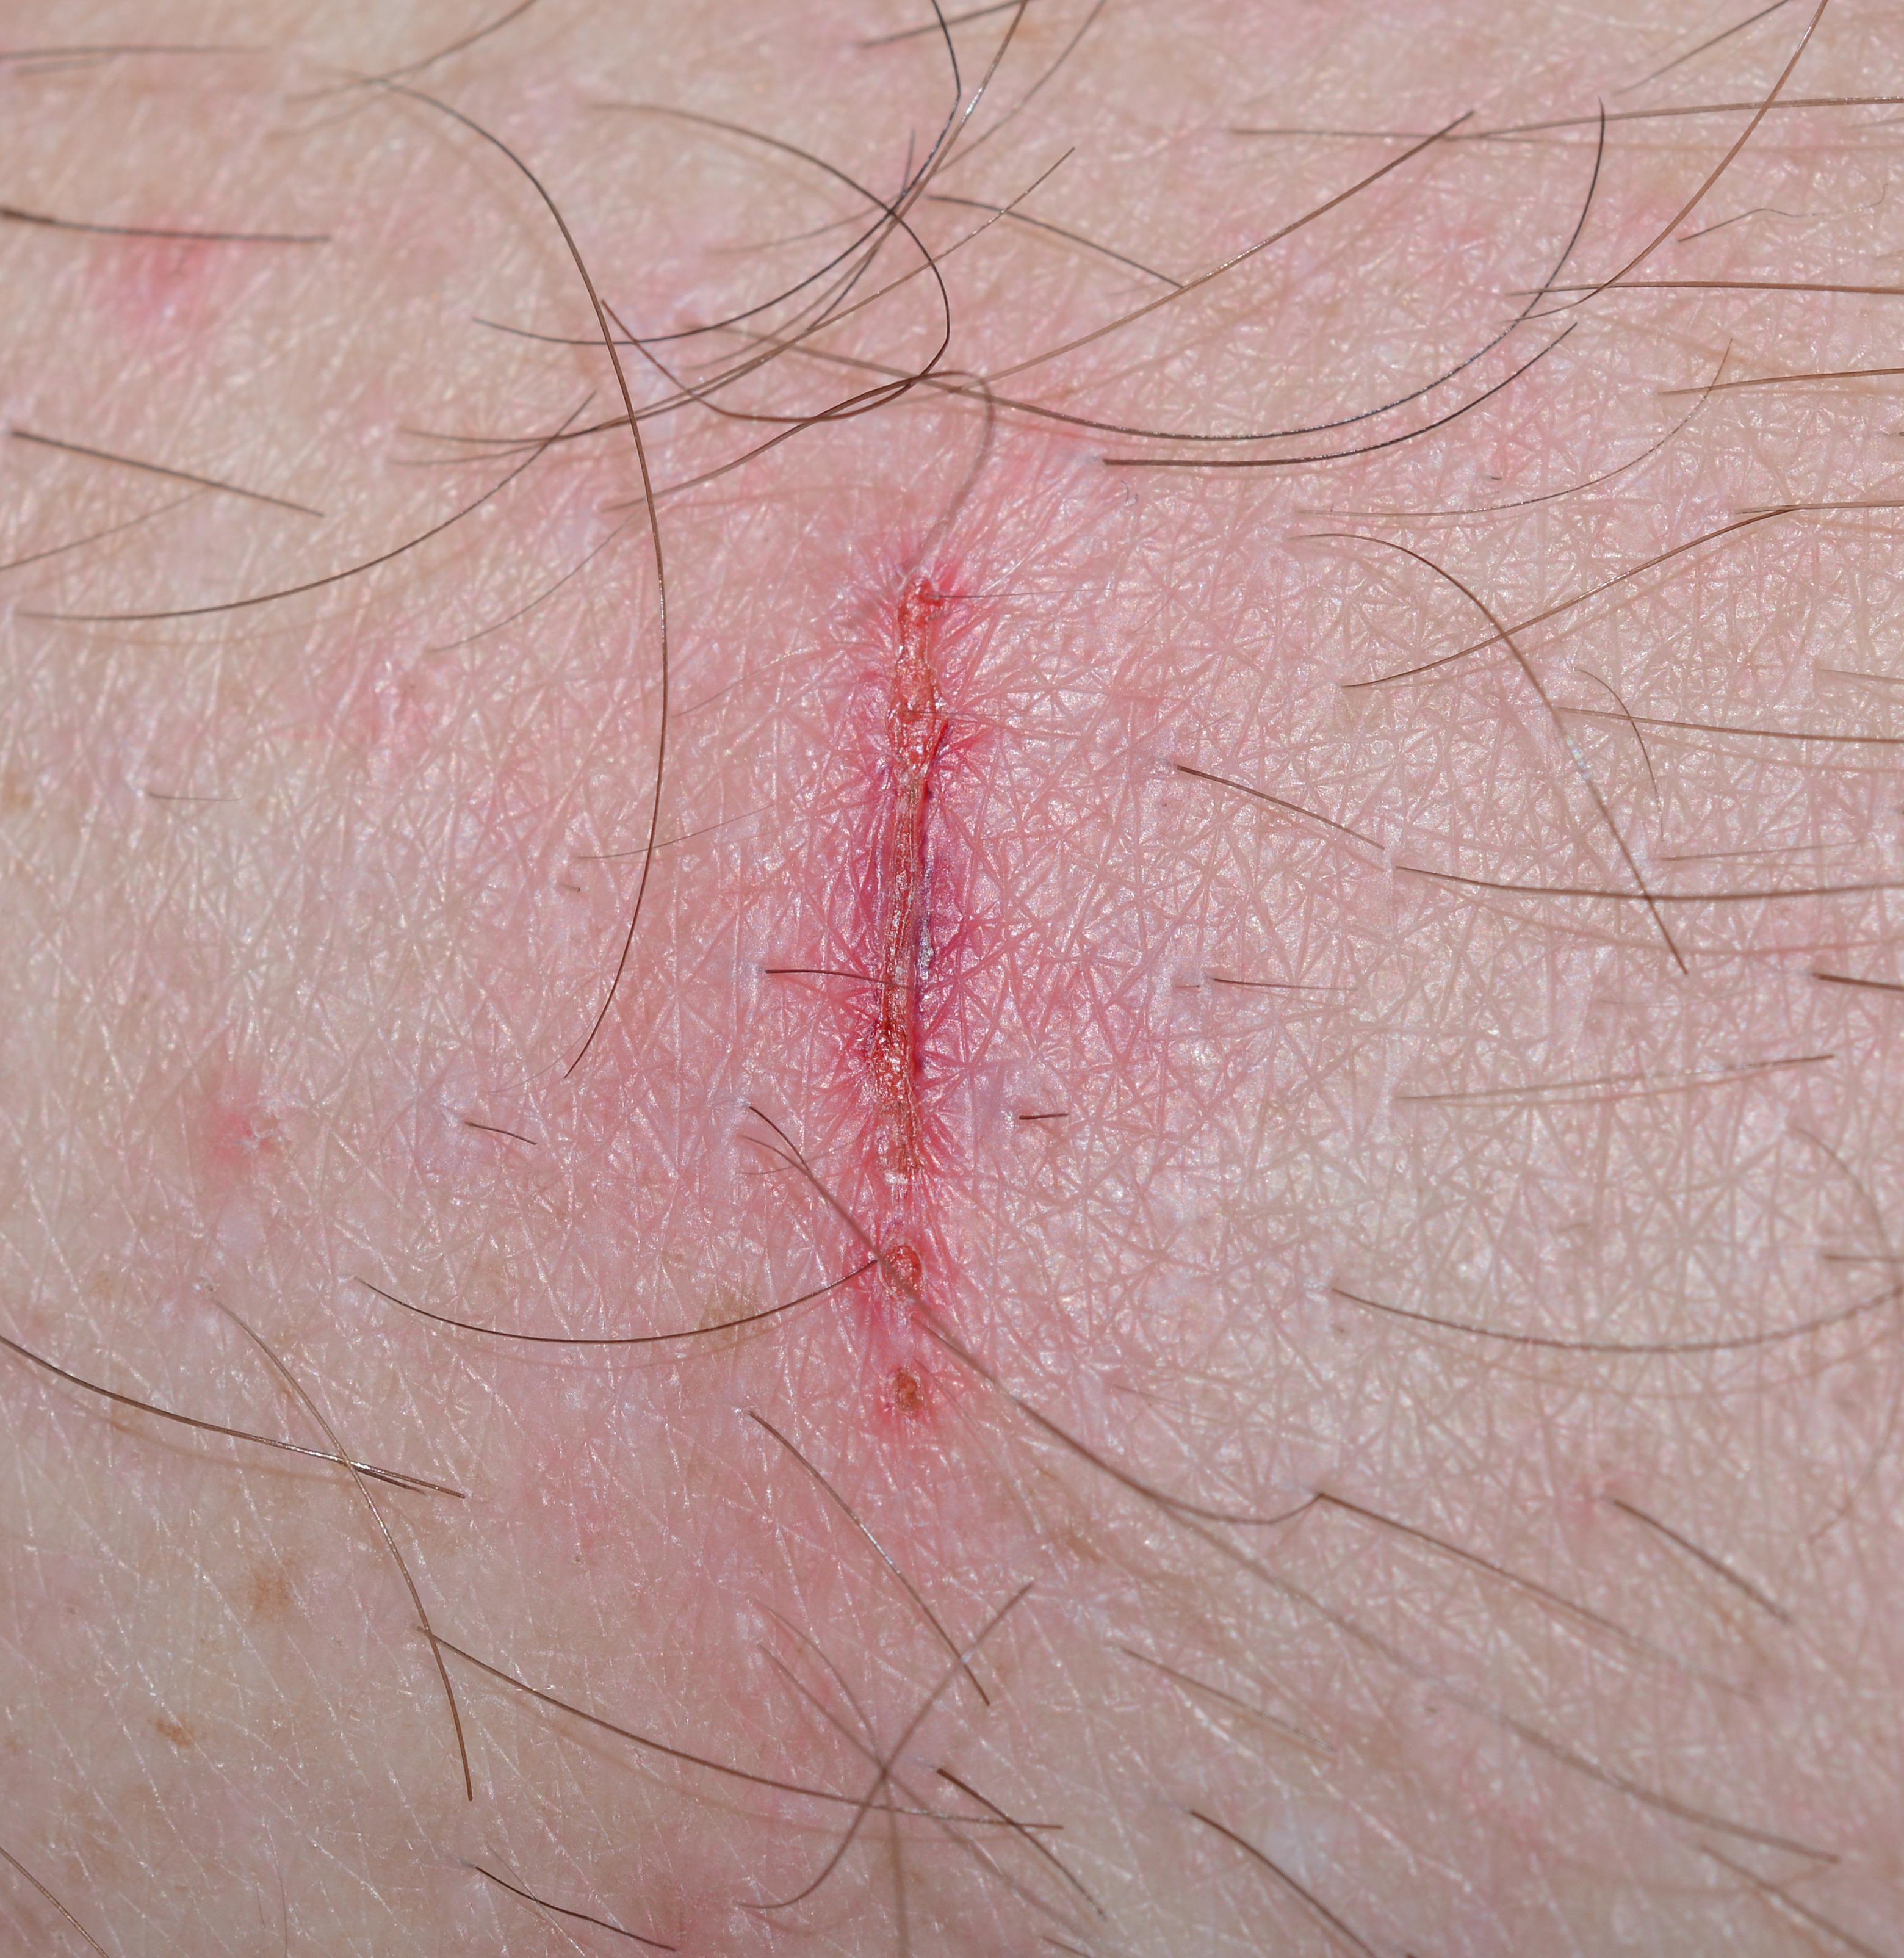
texture, leaf, line, pink, human body, sketch, drawing, skin, organ, frisch, injury, consolation, wound, figure drawing, place of miracles, time heals all wounds